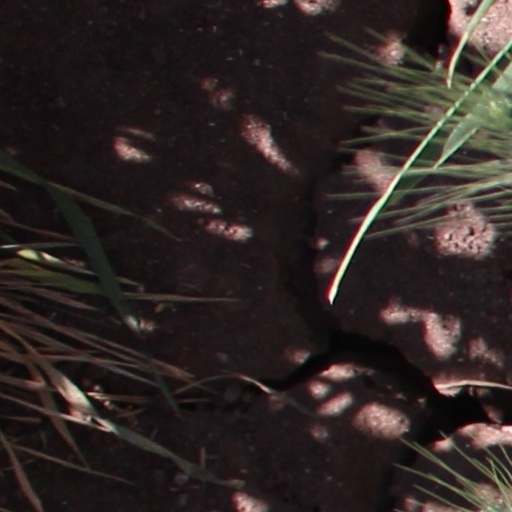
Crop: wheat